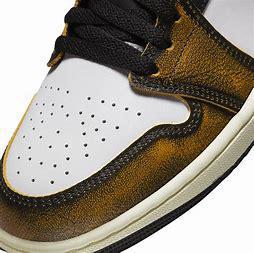
Brand: Jordan
Model: kg Air Jordan 1 Mid